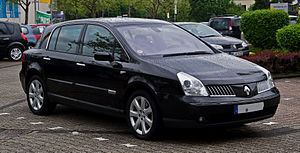
Renault Vel Satis
Renault Vel Satis var en bilmodel fra personbilsafdelingen af Renault.